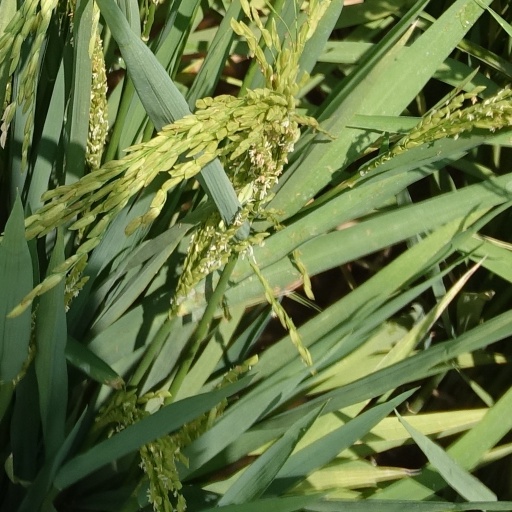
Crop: rice